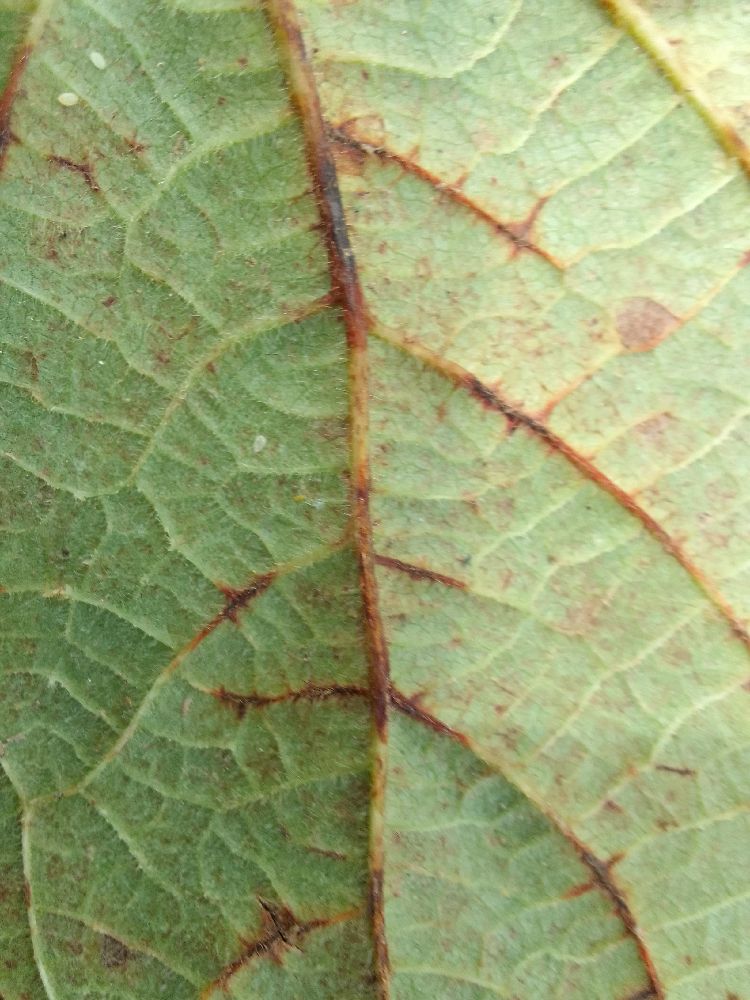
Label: anthracnose